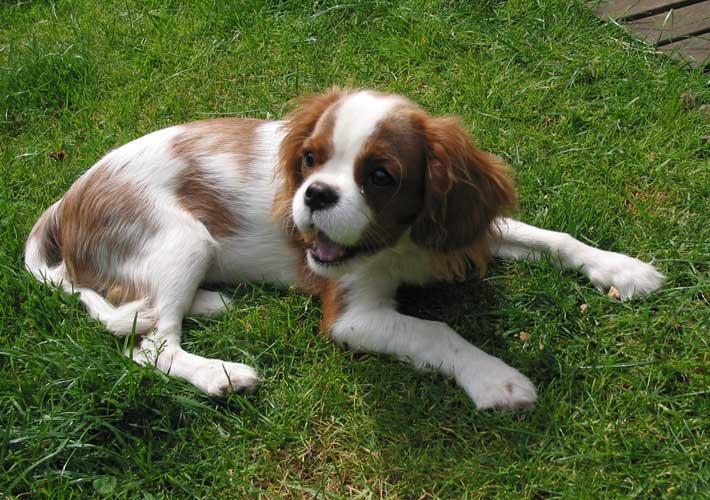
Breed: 207-n000026-Blenheim_spaniel